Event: Nepal Earthquake
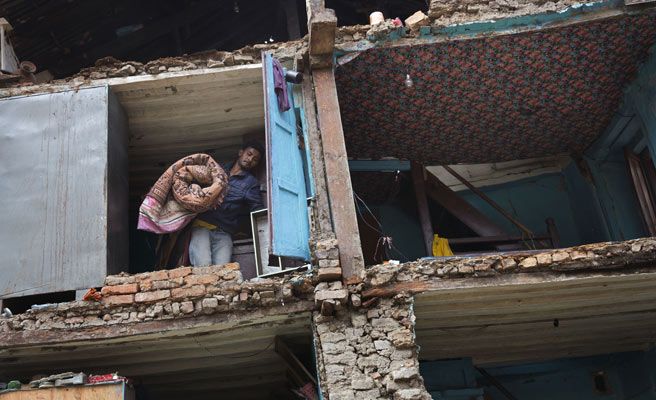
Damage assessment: damage